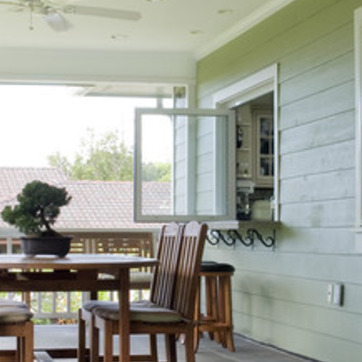
Material: glass